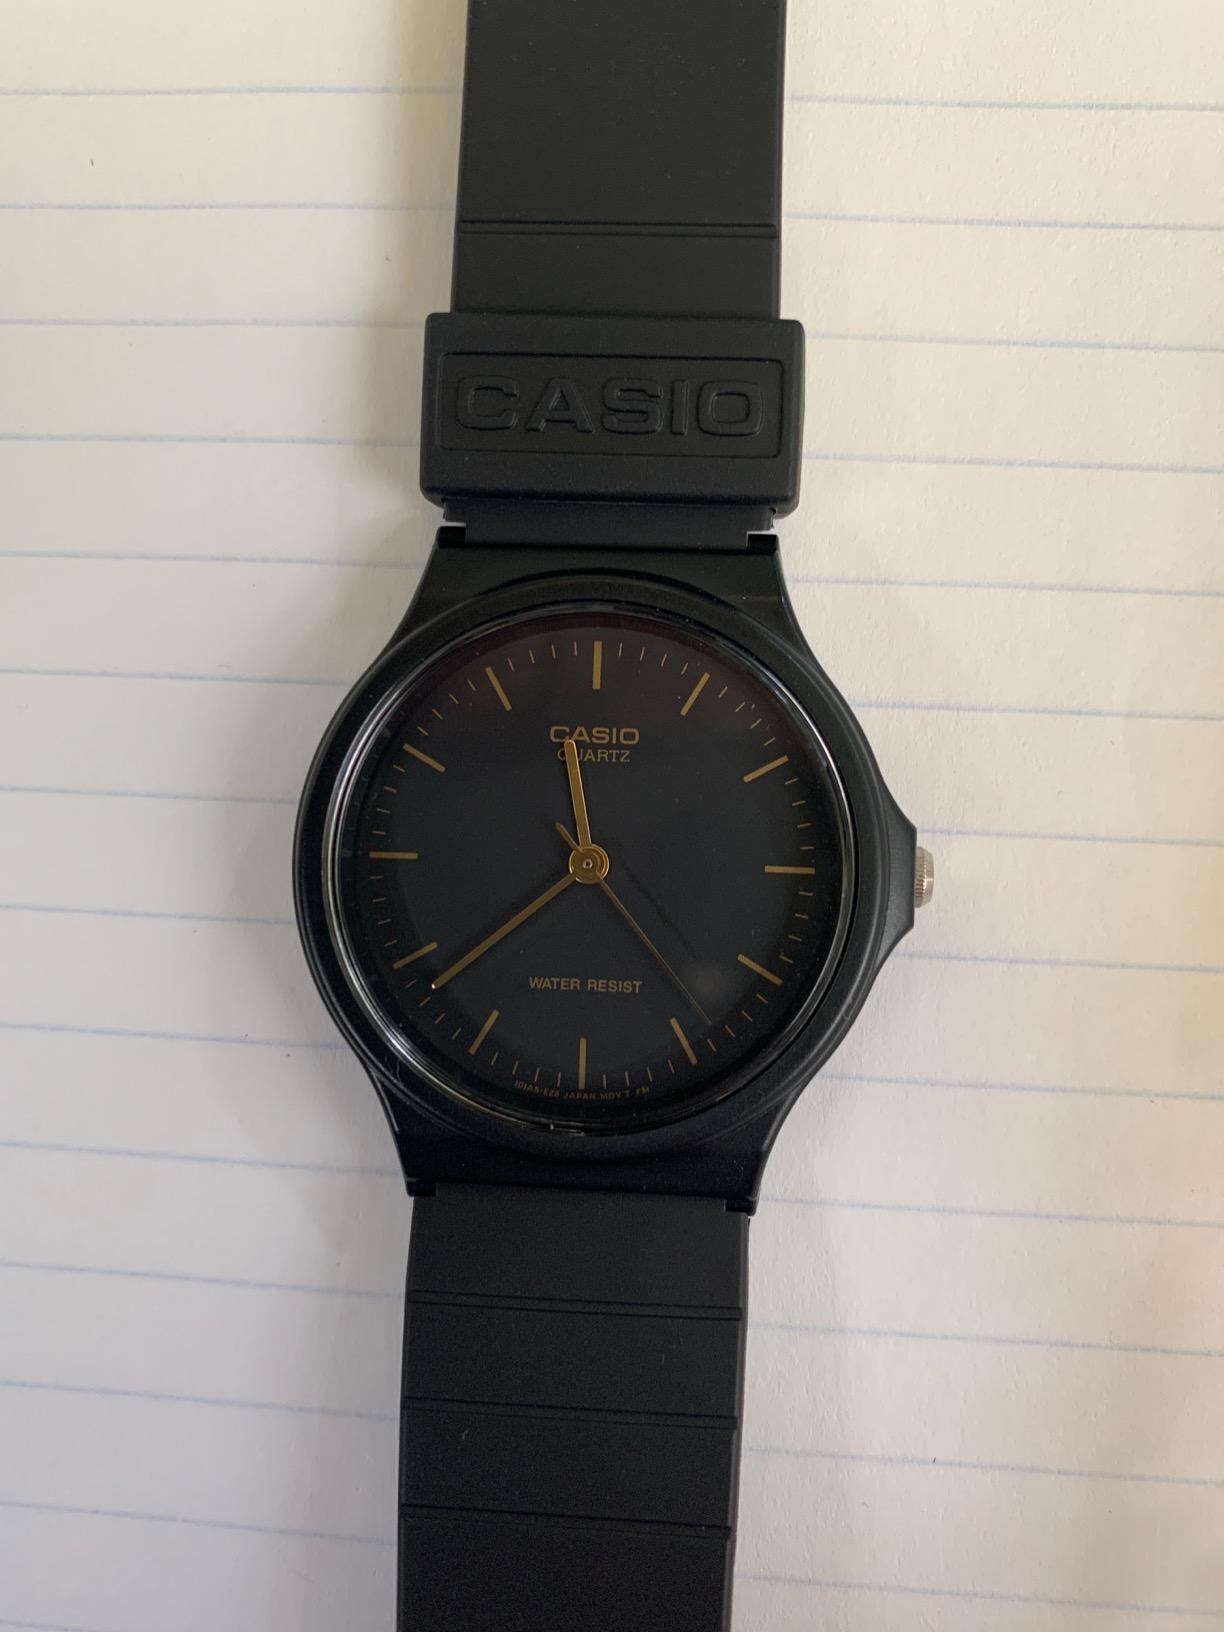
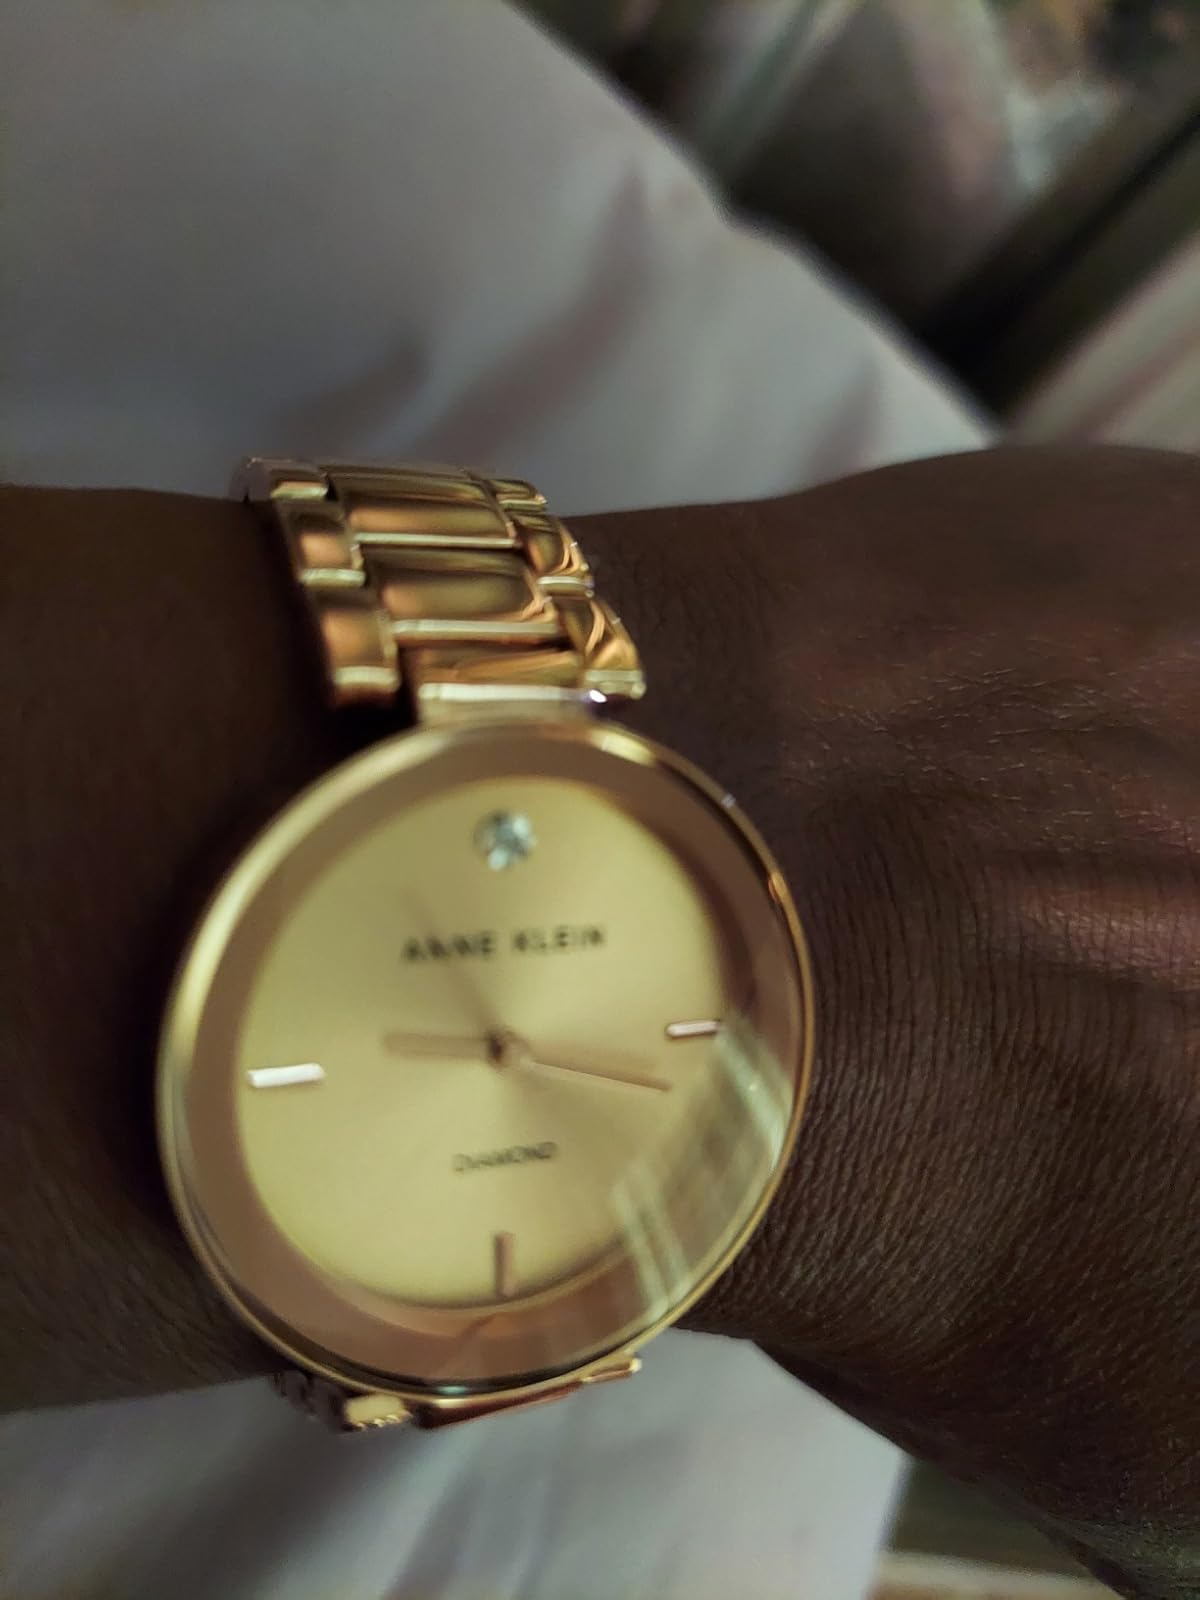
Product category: accessories_watch
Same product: no